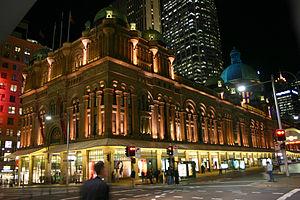
Le Queen Victoria Building est un bâtiment classé de la fin du XIXᵉ siècle conçu par l'architecte George McRae situé au 429-481 George Street dans le quartier central des affaires de Sydney, dans l'État de Nouvelle-Galles du Sud. Le bâtiment néo-roman est construit de 1893 à 1898 et mesure 190 mètres de long et 30 mètres de large. Les dômes sont construits par Ritchie Brothers. Le bâtiment remplit un pâté de maisons délimité par les rues George, Market, York et Druitt. Conçu comme un marché, il a été utilisé à diverses autres fins, a subi un remodelage puis une dégradation jusqu'à sa restauration et son retour à son utilisation d'origine à la fin du XXᵉ siècle. L'édifice appartient à la ville de Sydney et a été ajouté au registre du patrimoine de l'État de la Nouvelle-Galles du Sud le 5 mars 2010.